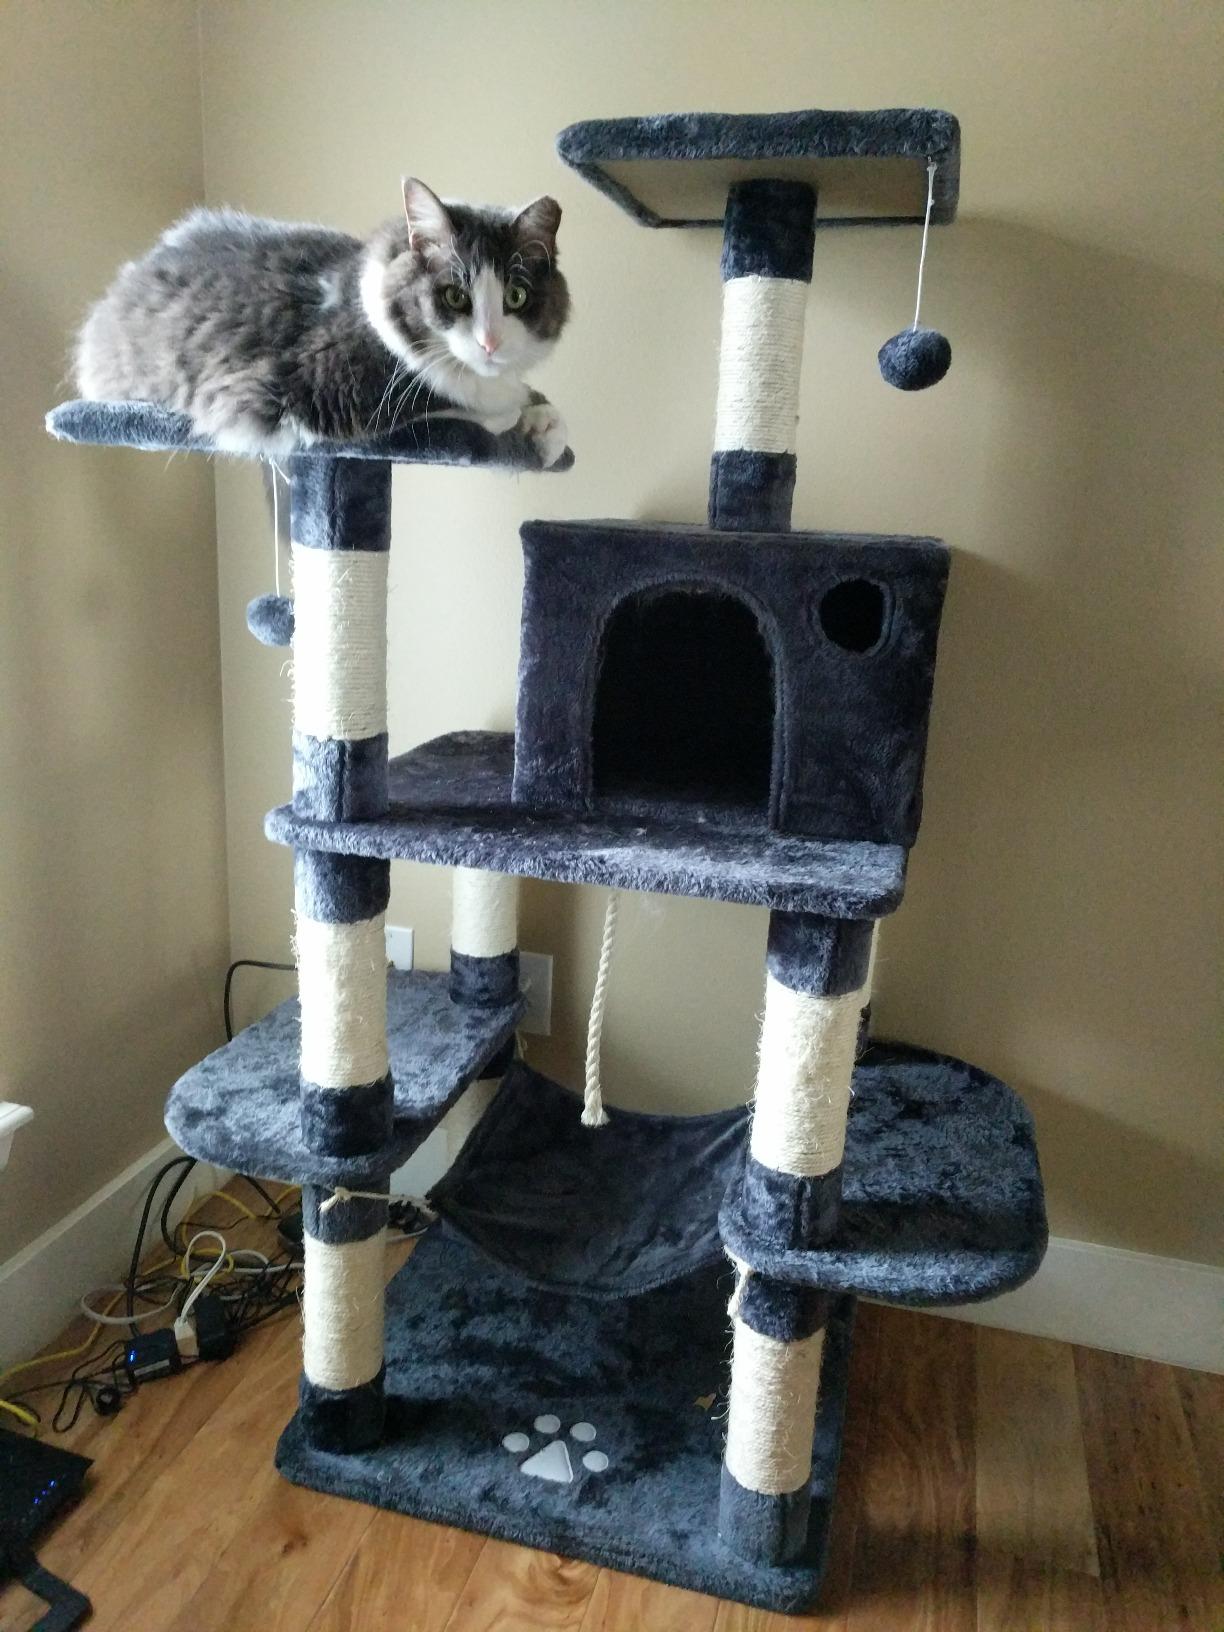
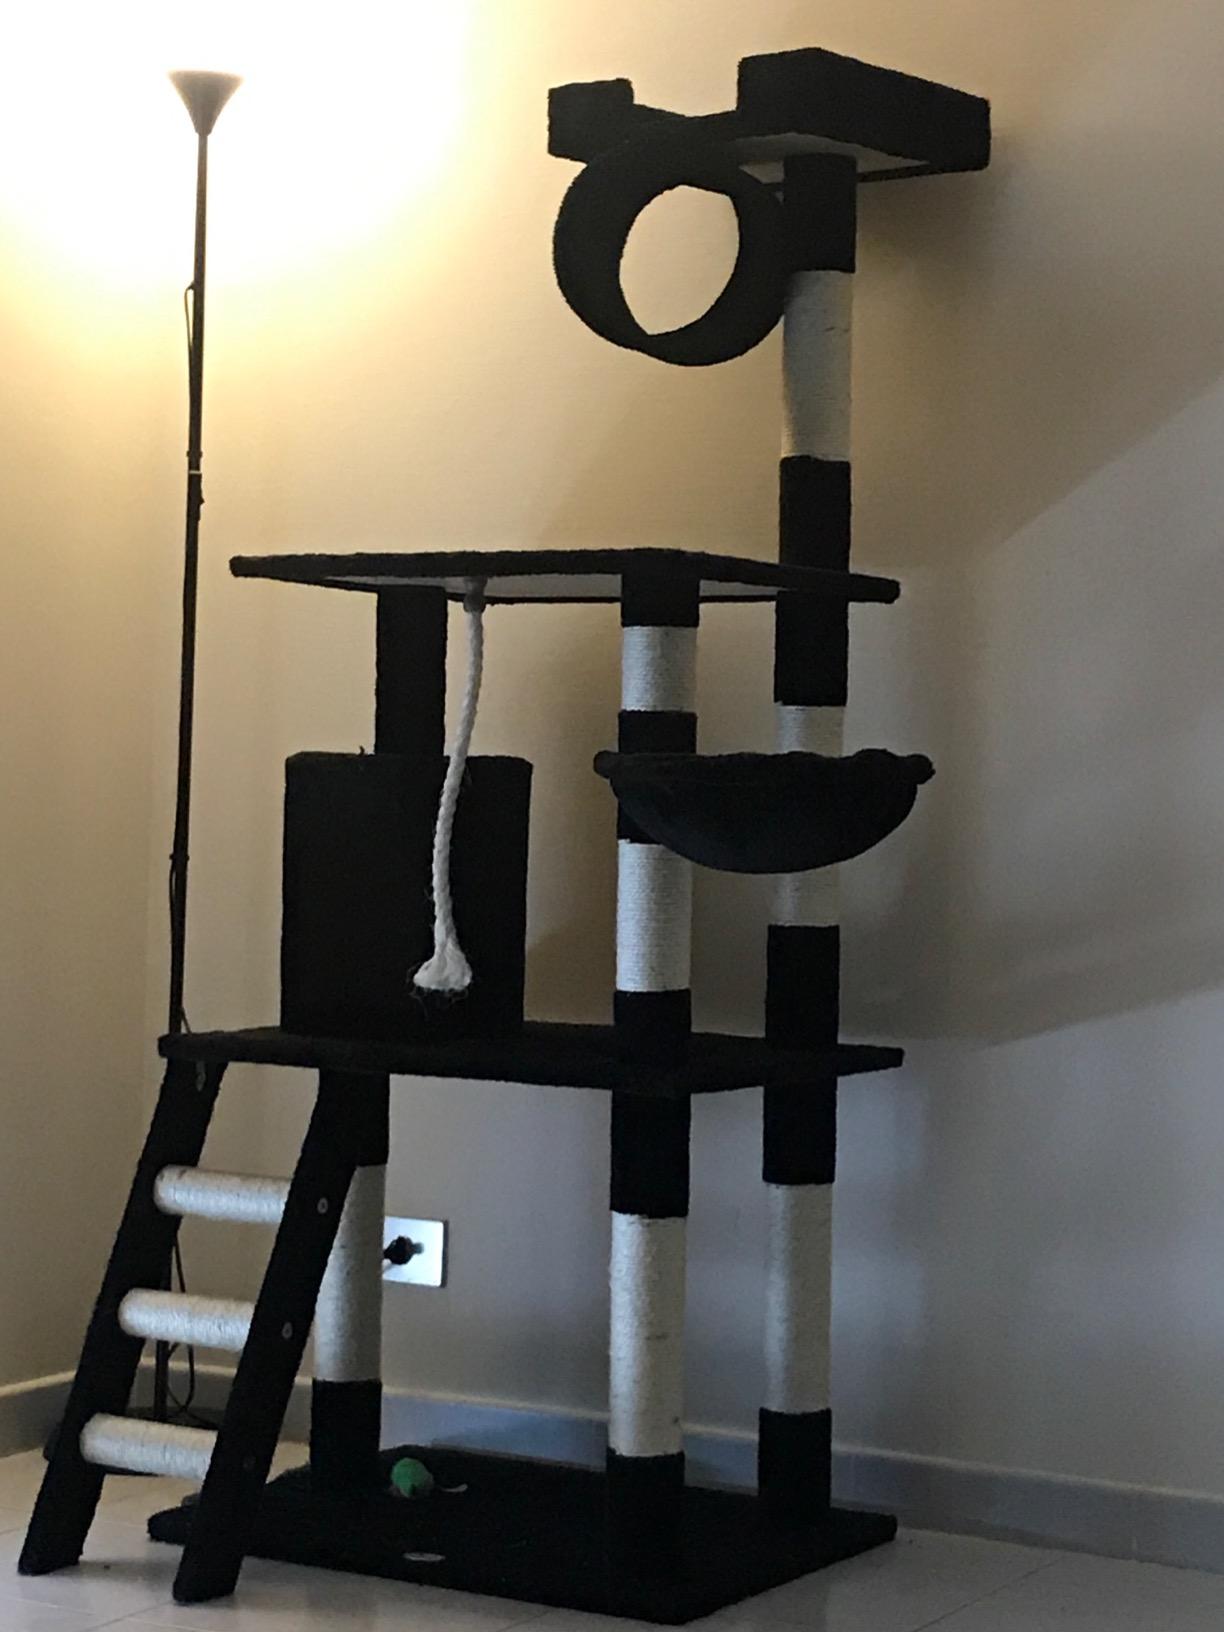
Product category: items_cat tree
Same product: no